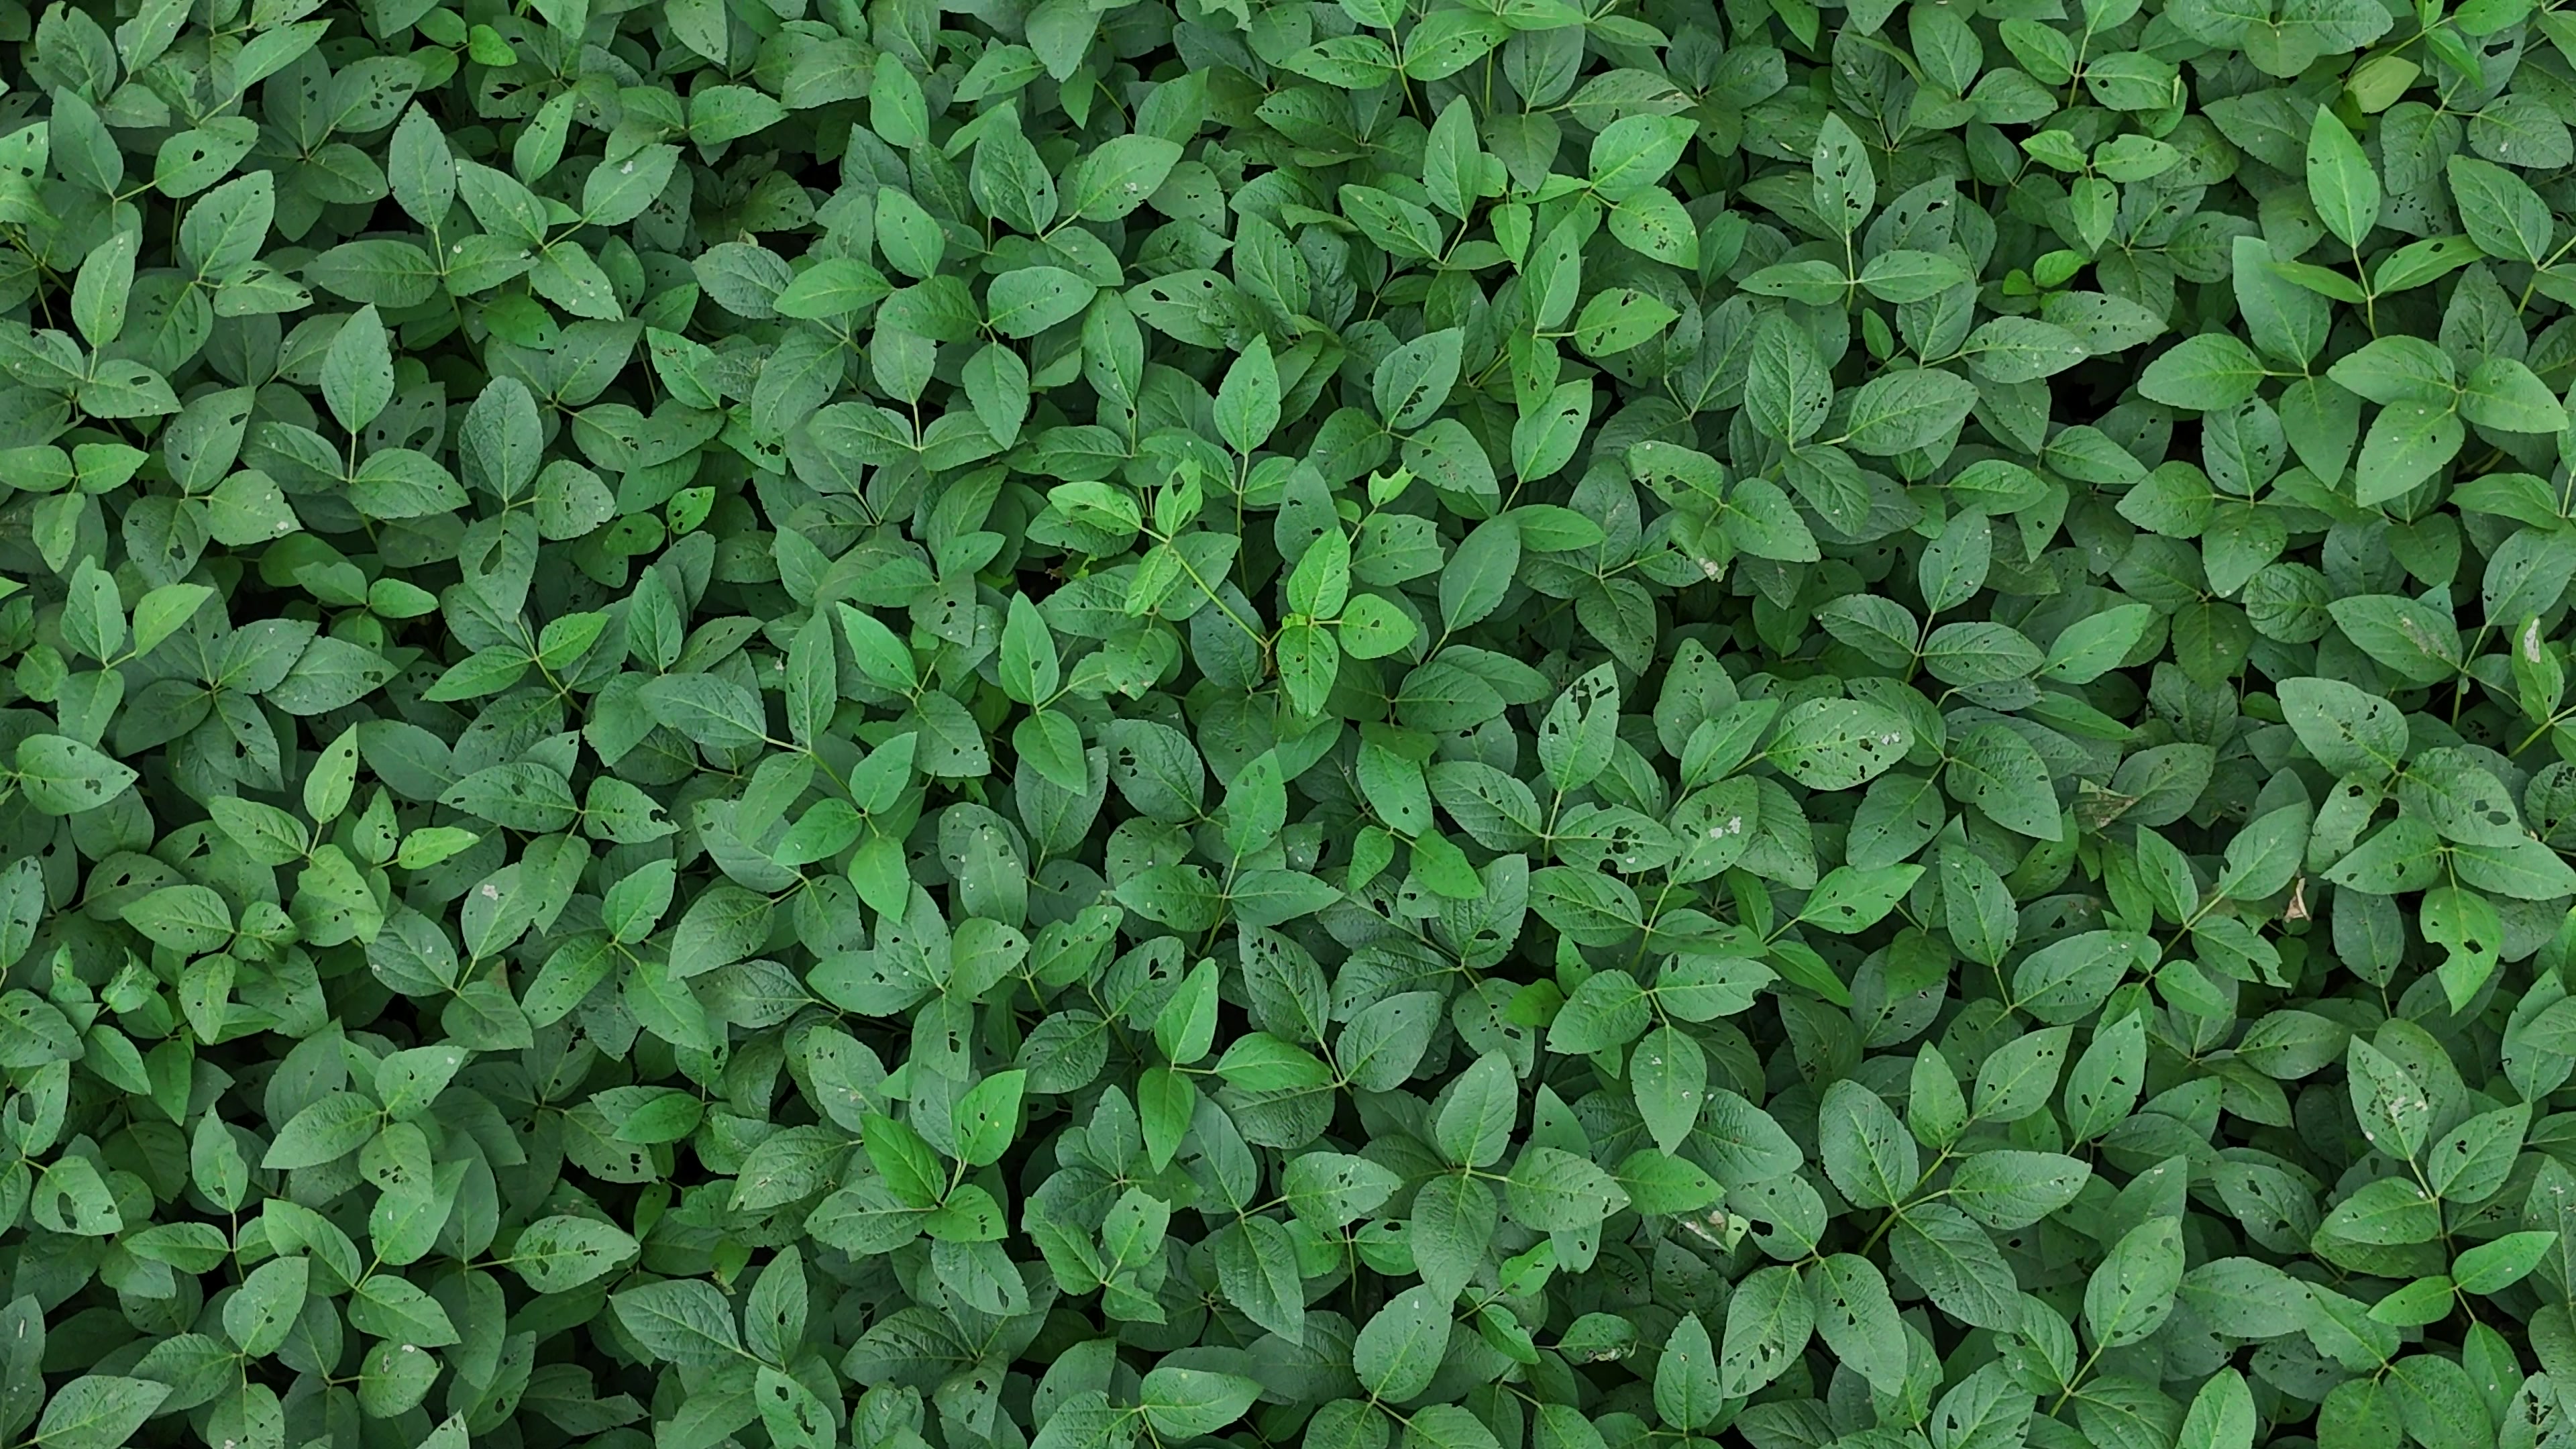
Label: Semilooper_Pest